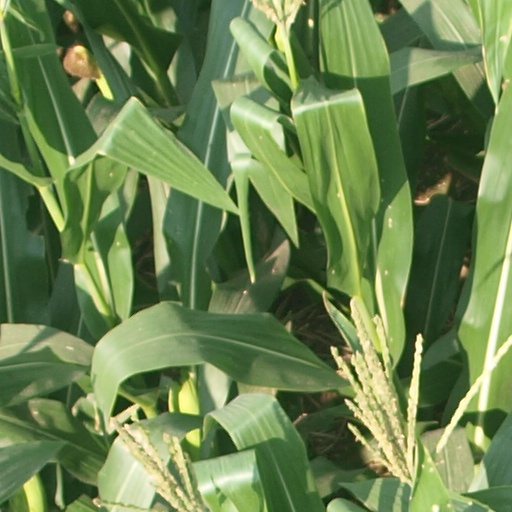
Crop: maize; corn